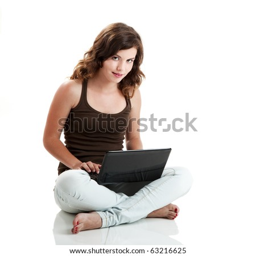
beautiful young woman sitting on floor with a laptop , isolated on white